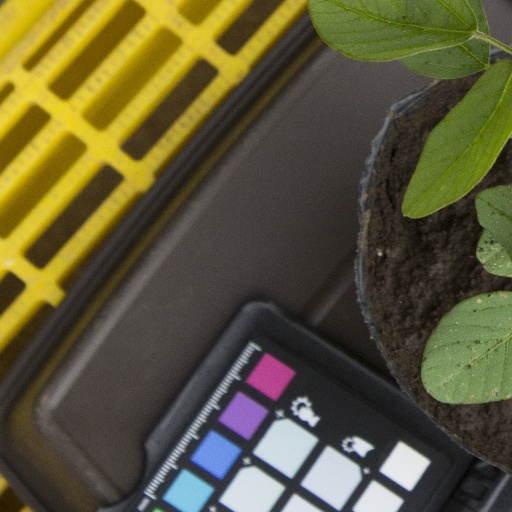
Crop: soybean